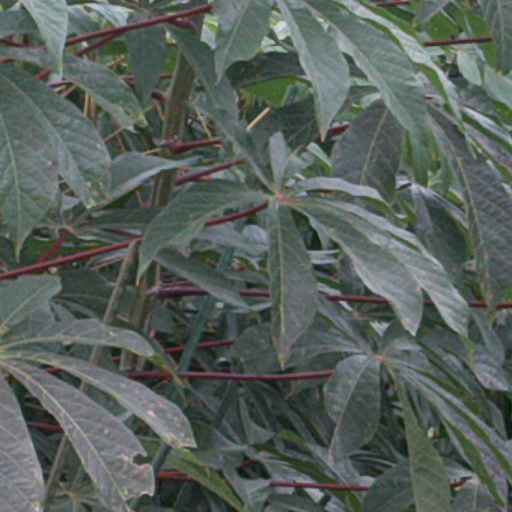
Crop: cassava